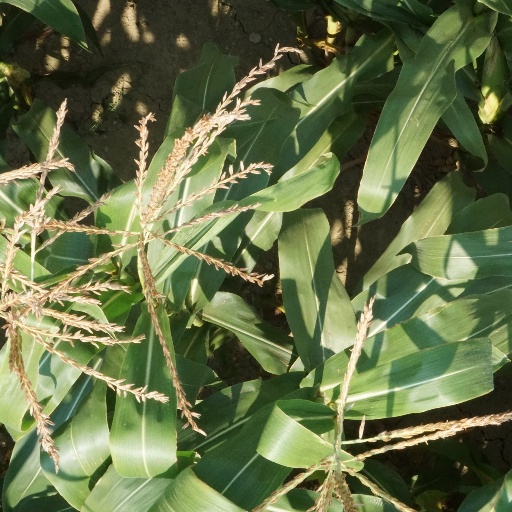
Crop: maize; corn